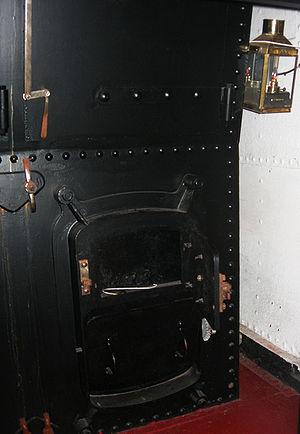
En construction navale, la propulsion désigne l'ensemble des systèmes qui permettent aux navires et bateaux de se déplacer. Elle est effectuée par un propulseur entraîné par un moteur. Le propulseur peut être :